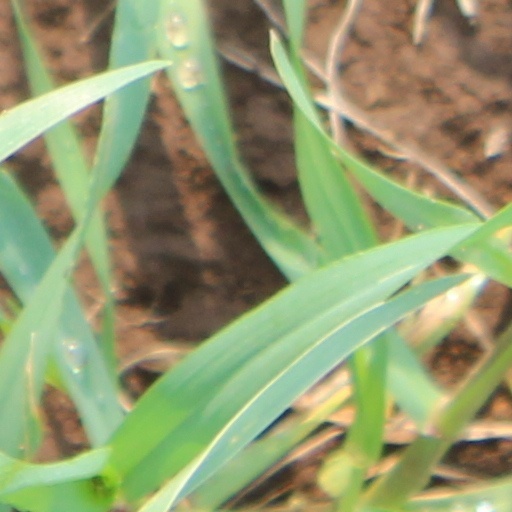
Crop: wheat